Sbiten

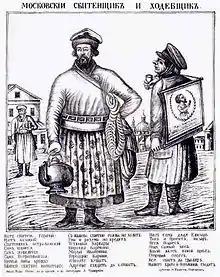
"Sbitenshchik and Khodebshchik", a "lubok" print (19th century)

Like mead and medovukha, sbiten is based on honey mixed with water, spices, and jam. One recipe of sbiten is described in the 16th-century "Domostroy". Compared to kvass, sbiten is very simple to prepare. In some recipes, honey and sbiten flavor (spices, juices) are boiled down and then these two parts are combined and boiled again. In other recipes, all the ingredients are combined and boiled at once. The drink can also be made alcoholic by substituting red wine for the water. It can be garnished with mint leaves or cinnamon sticks.